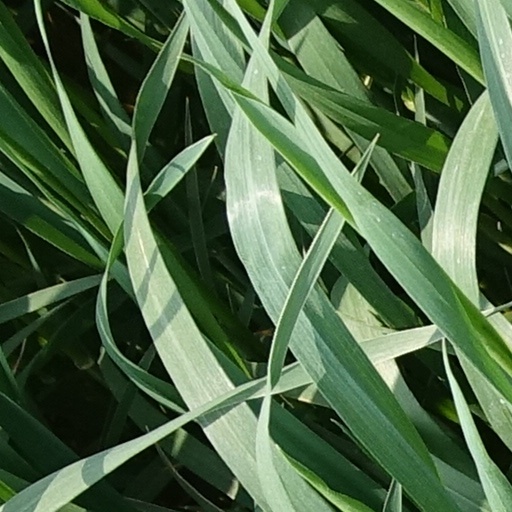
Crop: wheat